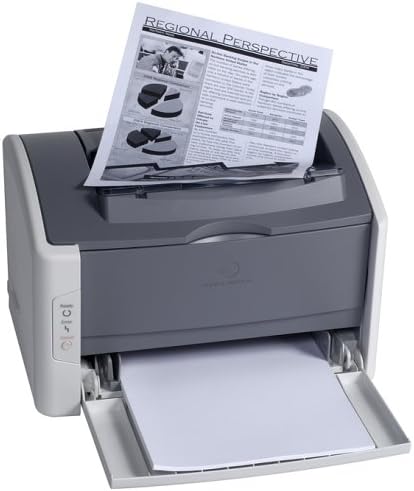
Pagepro 1400 B&w Laser 17PPM
Category: All Electronics
The Konica Minolta PagePro 1400W Personal Printer is a low-cost printer that's compact, affordable, and simple to use. Measuring less than 14" x 11", the PagePro 1400W is perfectly sized for any desktop. It prints up to 17 ppm, and supports multiple paper formats and sizes. The PagePro 1400W prints up to 1200 x 600 dpi resolution for better shading in images, sharper text even in small sizes, and crisper graphics and clip art. And you get the same, high-quality output even on recycled paper. It's priced for the smallest of budgets, comes with pre-installed supplies for fast setup. The compact size keeps your desktop clutter-free. The PagePro 1400W is the affordable monochrome solution for home office users and executives needing privacy. Combine this with its reliability, efficiency and stunning appearance, and you have all your needs taken care of in one beautifully compact unit. 8 MB SDRAM Manual duplex printing 150-sheet multipurpose tray; 100-sheet face-down output tray Print Media - Plain paper, thick stock, transparencies, laser-quality labels and envelopes Supported Paper Sizes - Letter, A4, Legal, Executive, Statement, Folio, Letter Plus, Foolscap, UK Quarto, Govt. Letter, Govt. Legal, A5, B5 (JIS), Kai 16, Kai 32; Japanese Postcard, Double Postcard; Monarch, Com 10, DL, B5(ISO), C5, C6, Chou 3, Chou 4 Envelopes; User-defined custom sizes Interface - Hi-Speed USB 2.0 (supports Microsoft Plug and Play') Power Requirements - 120V; 50/60 Hz +- 3% System Requirements - 333 MHz Celeron-class PC; 128 MB free disk space; CD-ROM/DVD-ROM drive; Windows XP (128 MB), 2000/Me/98SE (64 MB) Dimensions(WxDxH) - 13.93 x 16.14 x 9.44 (354 x 410 x 240 mm) with paper tray closed Weight - 14 lbs. (6.36 kg); 15.6 lbs. (7.09 kg) with consumables The PagePro 1400W has a one-year exchange warranty and is backed by five years of free, U.S.-based technical support for added reliability
Features: Comes with Printer ships with one Black Toner Cartridge (yields up to 1,000 letter/A4 pages @ 5% coverage); and an OPC Drum Cartridge | Print Method - Electrophotographic Laser | Resolution - 1200 x 600 dpi, 600 x 600 dpi | Print Speed - Up to 17 ppm (letter); 16 ppm (A4) | Monthly duty cycle - up to 9,000 pages